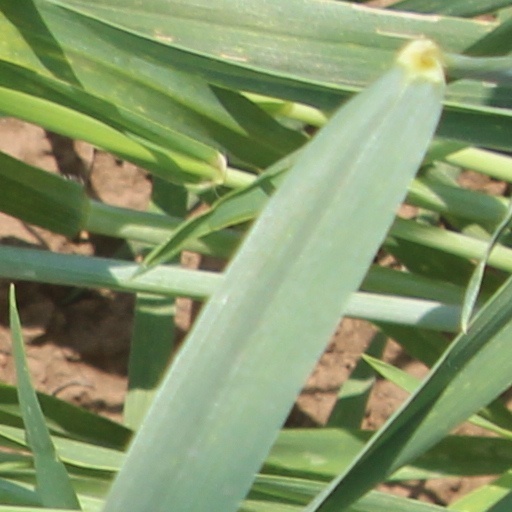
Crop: wheat